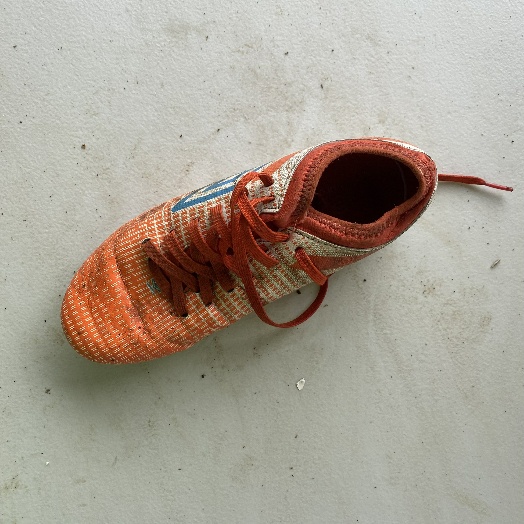
Label: Textile Trash